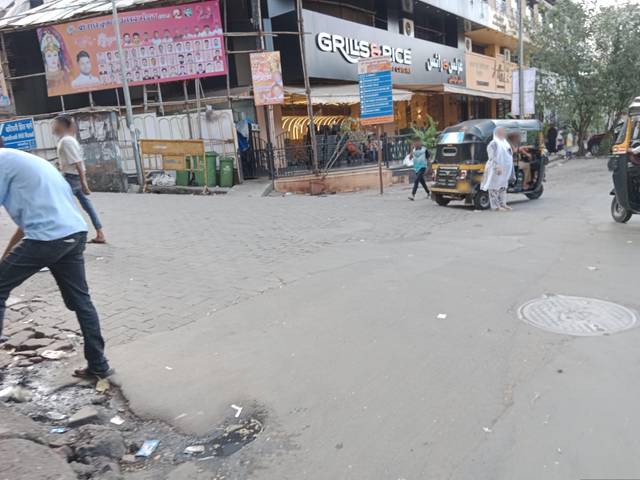
Region: India
Coordinates: 19.137, 72.846